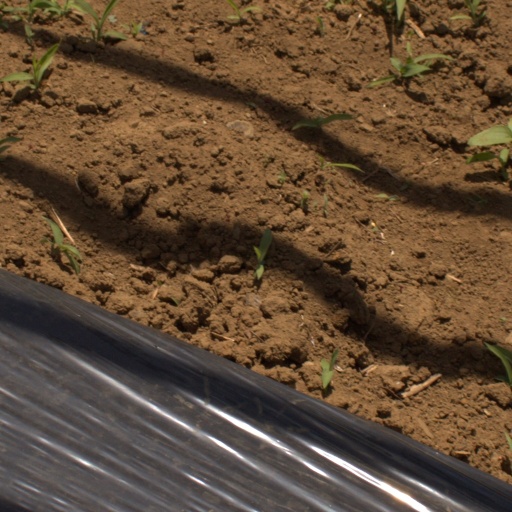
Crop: Jerusalem artichoke